Spotland Stadium

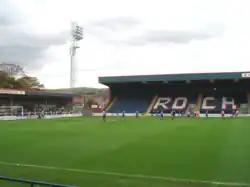
Spotland Stadium

Apart from local football and rugby league, Spotland has in the past been used to host minor nations rugby league matches, such as British Amateur Rugby League Association (British Amateur Rugby League Association) matches, and also the National League Cup finals of 2003 and 2004.